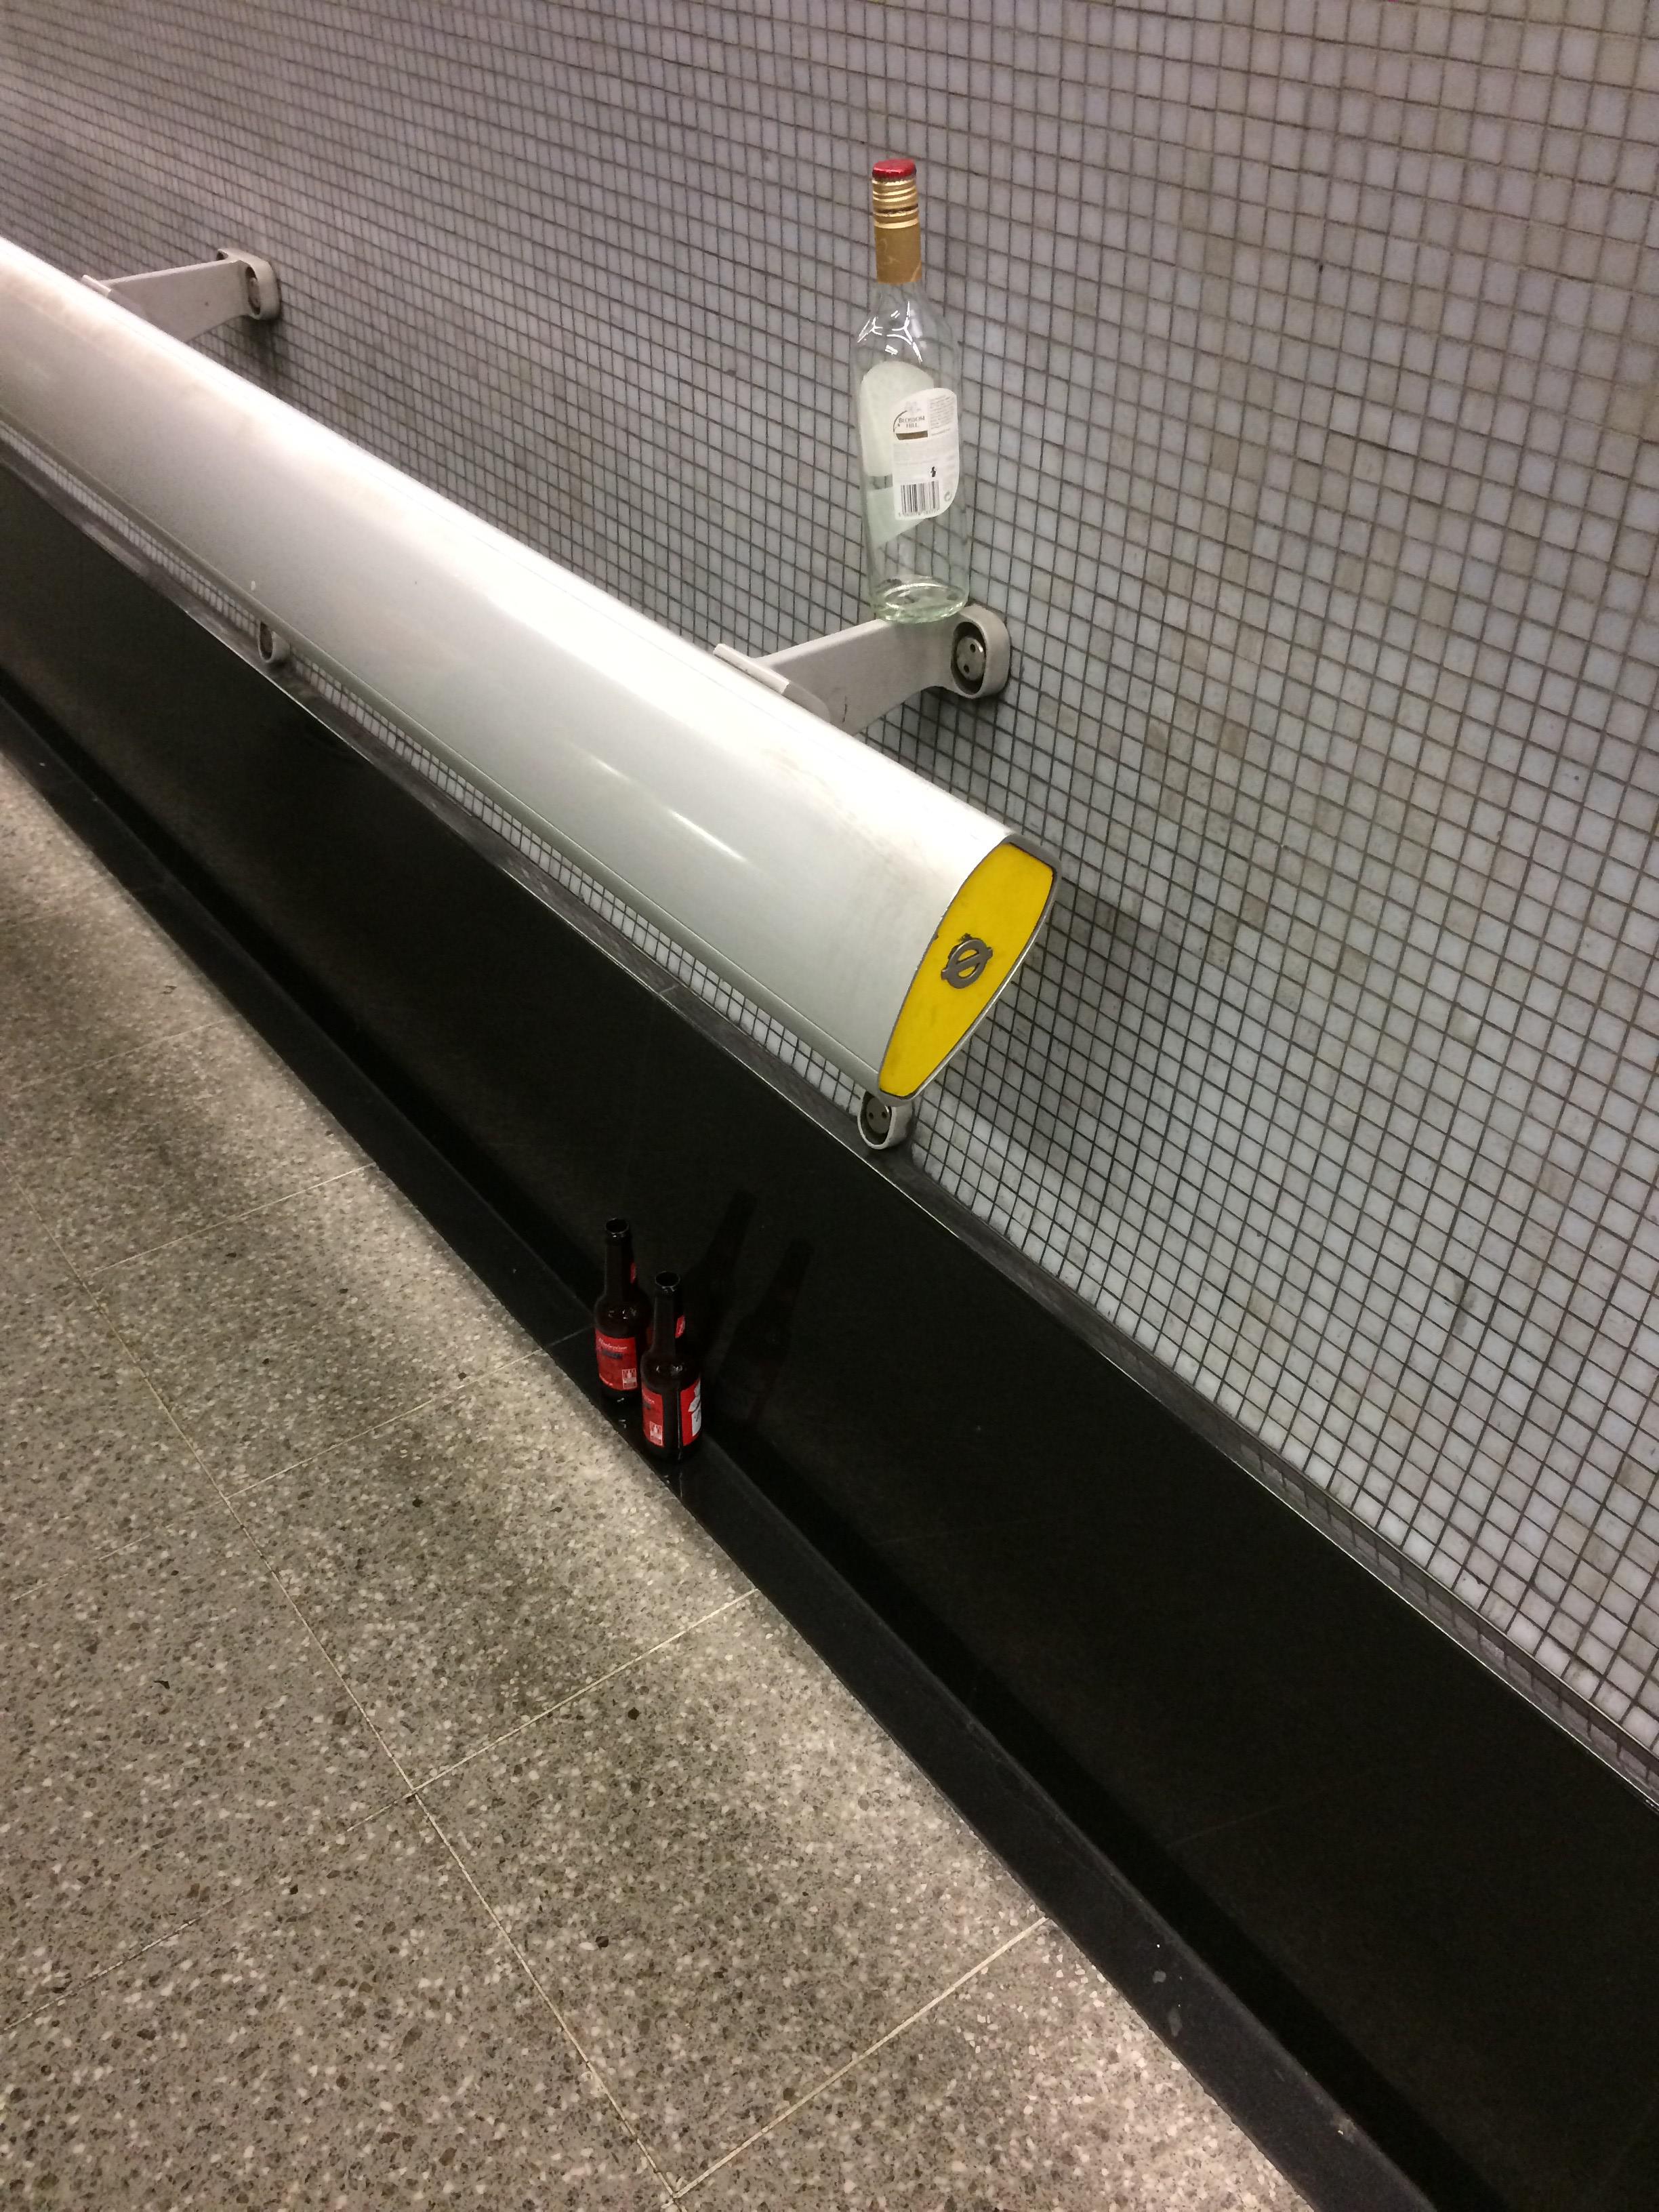
Object: Glass bottle (Bottle)

Object: Glass bottle (Bottle)

Object: Glass bottle (Bottle)